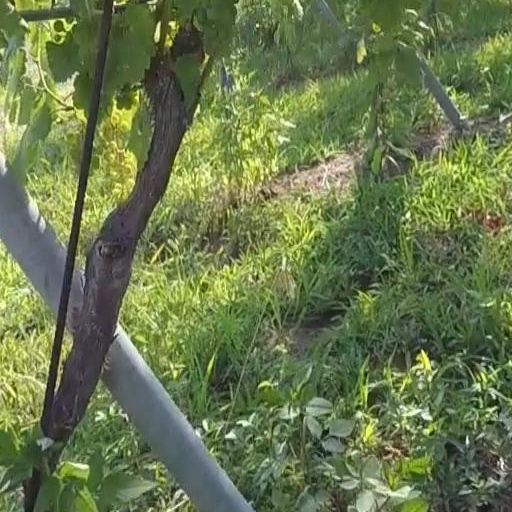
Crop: grape